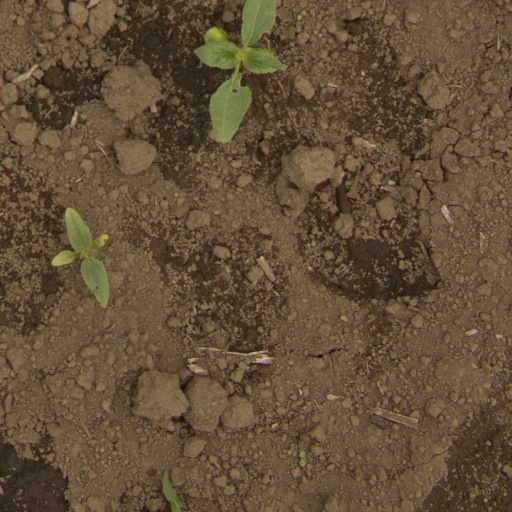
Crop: Jerusalem artichoke